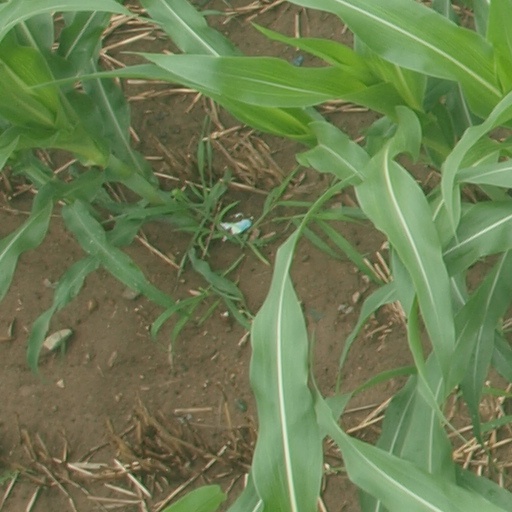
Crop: maize; corn